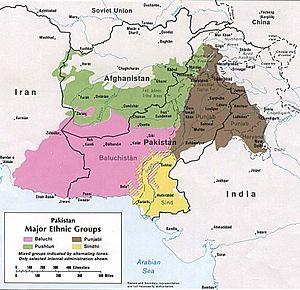
La frontière entre l'Iran et le Pakistan est la frontière séparant l'Iran et le Pakistan.
Le Baloutchistan est une région d’Asie, partagée entre, à l’ouest, l’Iran, au sein du Sistan-et-Baloutchistan, au nord, l’Afghanistan, et à l’est, la province pakistanaise du Baloutchistan.